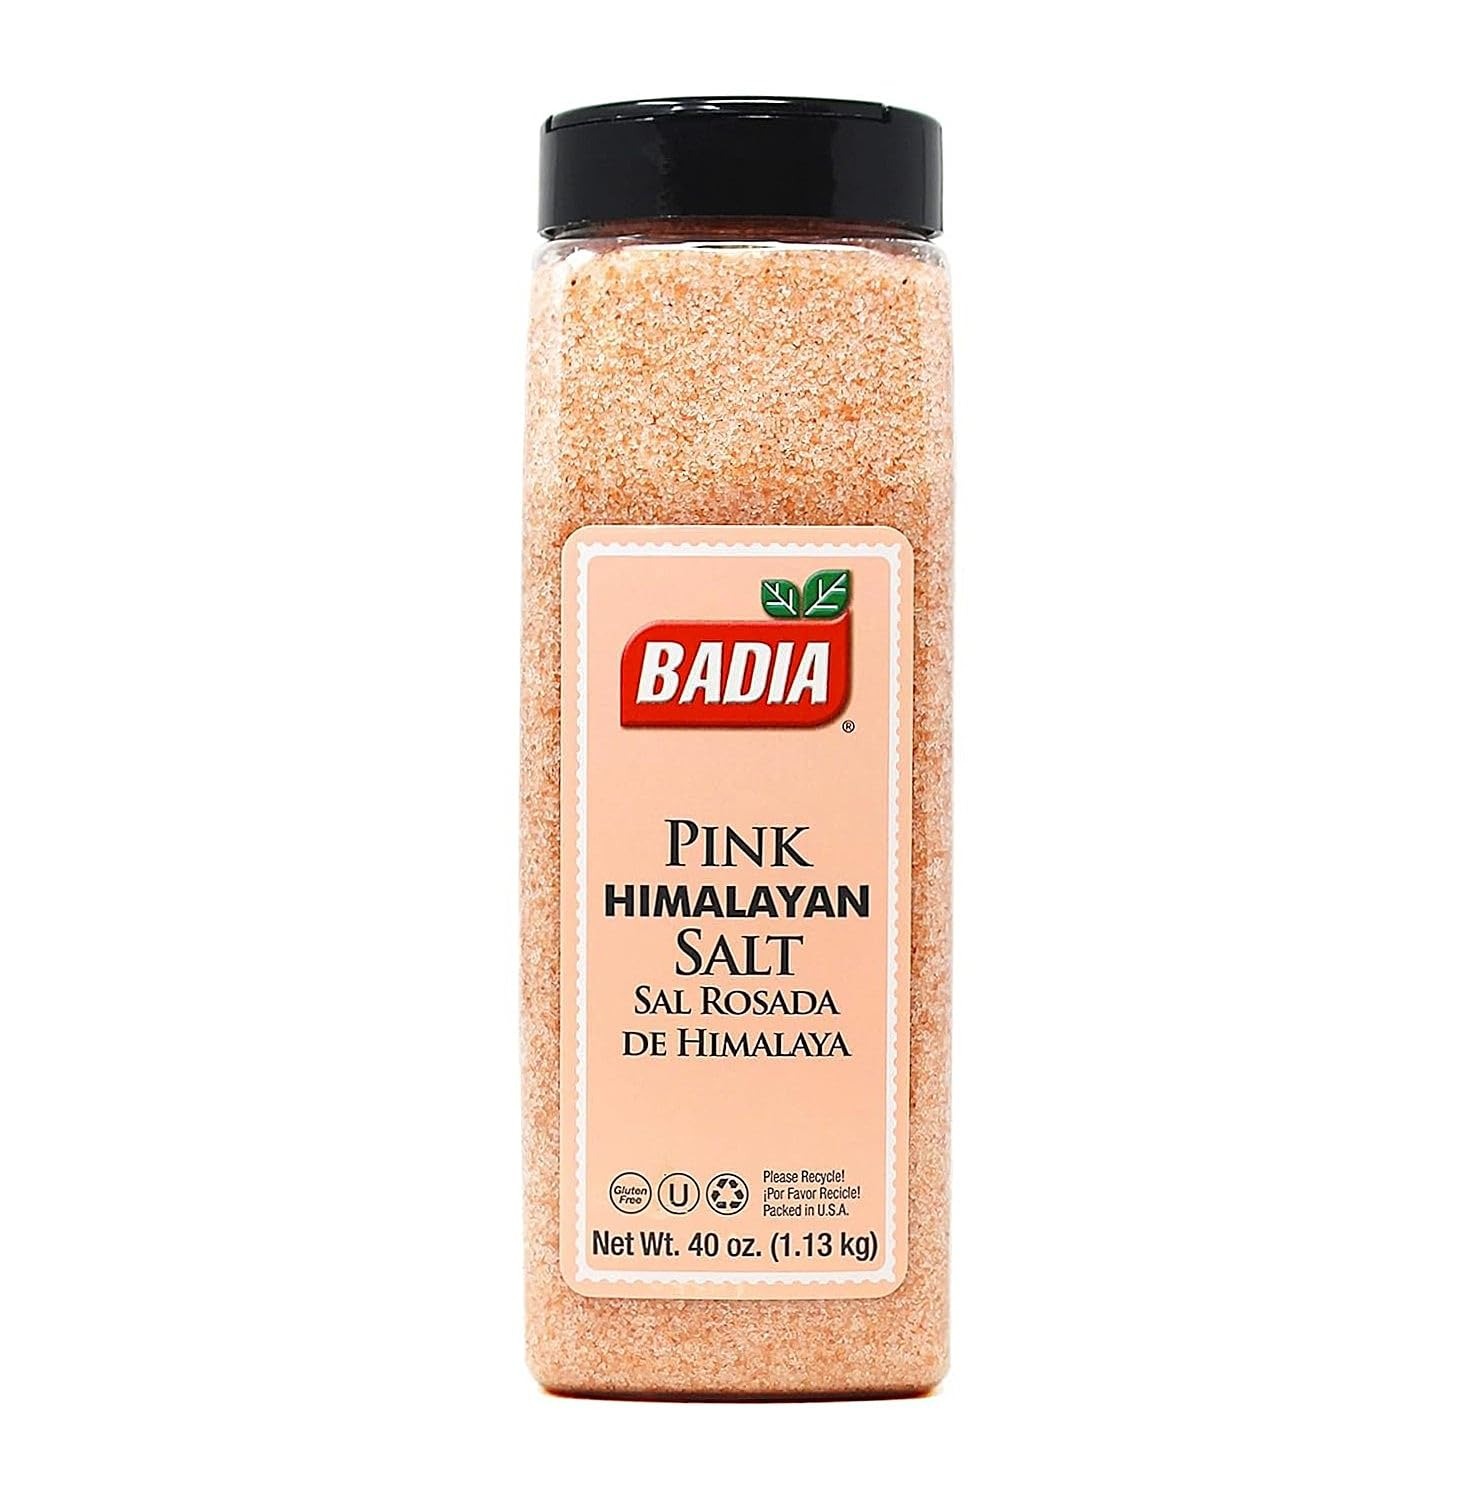
Item Name: Badia Pink Himalayan Salt, 40 oz – Coarse Grain Salt for Cooking, Grilling, and Seasoning, Natural Mineral-Rich Rock Salt
Bullet Point 1: Natural Origin: Mined from ancient salt deposits in the Himalayan Mountains. Variety of Uses: Can be used in cooking, as a finishing salt, in salt lamps, bath soaks, and exfoliating scrubs
Bullet Point 2: Rich Mineral Content: Contains 84 trace minerals including calcium, magnesium, and potassium. Unrefined & Pure: Less processed compared to table salt, free from additives or preservatives
Bullet Point 3: Health Benefits: Believed to support hydration, regulate water content in the body, balance pH levels, and promote healthy digestion. Distinctive Color: The pink hue comes from iron oxide and other mineral impurities
Bullet Point 4: Gourmet Appeal: Often used by chefs and food enthusiasts for its flavor and visual appeal
Bullet Point 5: Trusted Heritage: Badia Spices, a family-owned company since 1967, has built a global reputation for providing premium, authentic seasonings inspired by rich culinary traditions from around the world
Value: 40.0
Unit: Ounce

Price: 10.84